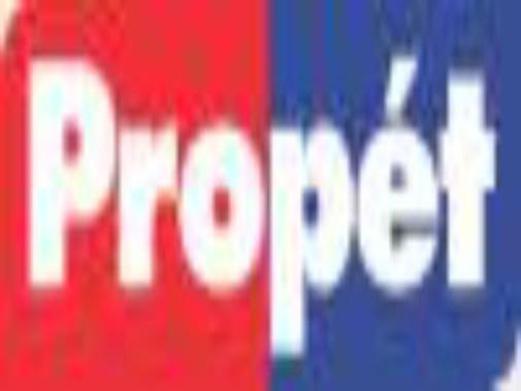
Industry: Clothes